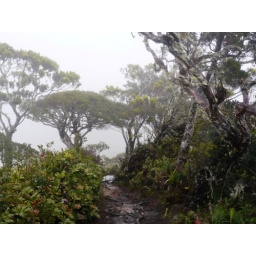
Dwarf but tough trees grows well in upper montane cloud forest.